2000 European Grand Prix

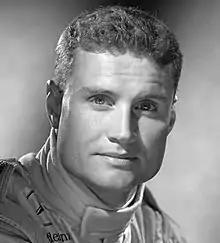
David Coulthard "(pictured in 1999)" took his first pole position in Formula One since the 1998 Canadian Grand Prix and the ninth of his career.

During Saturday's one-hour qualifying session, each driver was limited to twelve laps, with the starting order determined by their fastest qualifying laps. The 107% rule was in effect during this session, requiring each driver to stay within 107% of the fastest lap time in order to qualify for the race. The circuit was damp from an earlier rain shower, and more rain was forecast, prompting teams to install the extra soft compound tyres on their cars, and drivers ventured onto the track early in qualifying. A heavy rainstorm made the track slippery in the final 25 minutes, preventing drivers from lapping faster. Every driver exited the pit lane with two minutes of qualifying remaining in order to maximise the benefit of driving on a dry circuit. Coulthard took McLaren's first pole position in event history, his first since the 1998 Canadian Grand Prix and the ninth of his career with a lap of 1 minute and 17.529 seconds set 26 minutes in. Michael Schumacher, who had the pole position until Coulthard's time and ran wide at the Ford Kurve, joined him on the front row. This formation continued on the second row, with Häkkinen third after not feeling confident in his car's setup and Barrichello fourth after driver errors on his first two timed laps. Fifth-placed Ralf Schumacher was caught out by the change in conditions on a timed lap and went straight on at the Veedol chicane. Trulli, nursing a perforated eardrum, improved in the final minutes to go sixth, while Fisichella in seventh was delayed by Ralf Schumacher at the Coca-Cola Kurve.